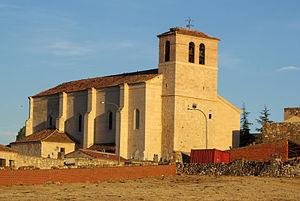
Vegas de Matute est une commune de la province de Ségovie dans la communauté autonome de Castille-et-León en Espagne.